Jeanne de Loos-Haaxman

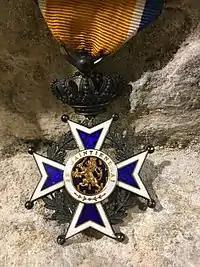
Medal, Knight in the Order of Orange-Nassau

On the death of her husband in 1950, De Loos-Haaxman began a long collaboration with her daughter Jeanne Terwen-de Loos (1910–1973). She wrote the introduction for the exhibition catalog for "Dutch painters and illustrators in the East: 17th-20th century", which was written by her daughter for an exhibition that ran from 19 October 1972 to 10 December 1972 at the famed Rijksmuseum, Amsterdam. The exhibition was organized in collaboration with the "Cultural History of the Dutch Overseas Foundation", which was co-founded by De Loos-Haaxman based on her work in the two-volume reference text: "Verlaat rapport Indië".